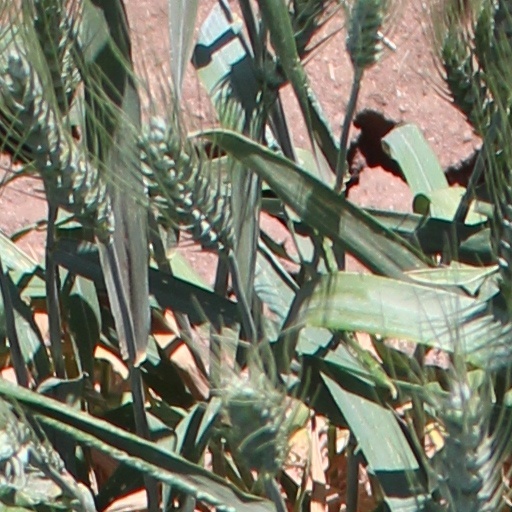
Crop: wheat